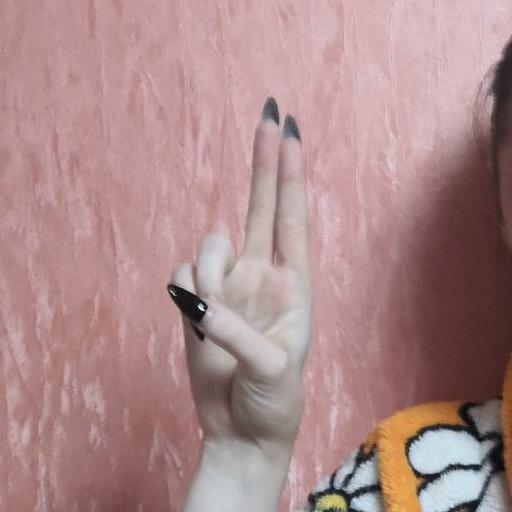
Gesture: two_up